Hydrogen peroxide

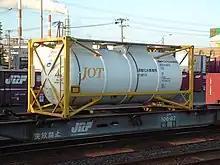
ISO tank container for hydrogen peroxide transportation

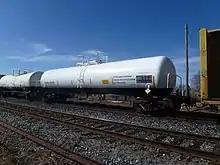
A tank car designed for transporting hydrogen peroxide by rail

Hydrogen peroxide was once prepared industrially by hydrolysis of ammonium persulfate: